Clos Saint-Denis

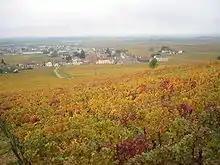
View of Morey-Saint-Denis over Clos Saint-Denis.

Clos Saint-Denis is an "Appellation d'origine contrôlée" (AOC) and Grand Cru vineyard for red wine in the Côte de Nuits subregion of Burgundy, with Pinot noir as the main grape variety. It is situated in the commune of Morey-Saint-Denis in the Côte-d'Or département. Clos de la Roche is located just to the north of the village Morey-Saint-Denis (which has borrowed its name from the vineyard) and borders to the Grand Cru vineyard Clos de la Roche in the north. The AOC was created in 1936, and the "Clos" part of its name refers to a wall-enclosed vineyard.